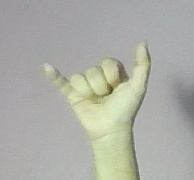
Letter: ya